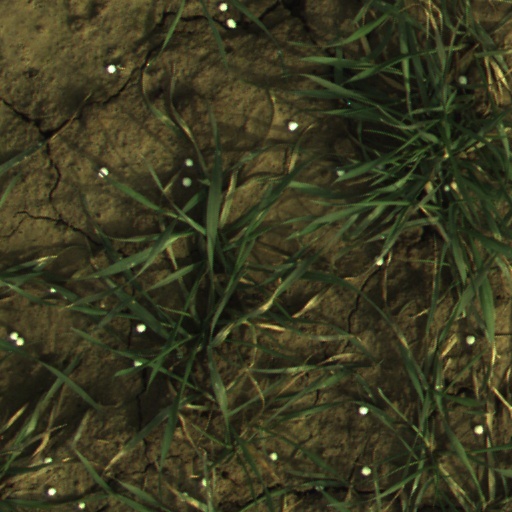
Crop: wheat